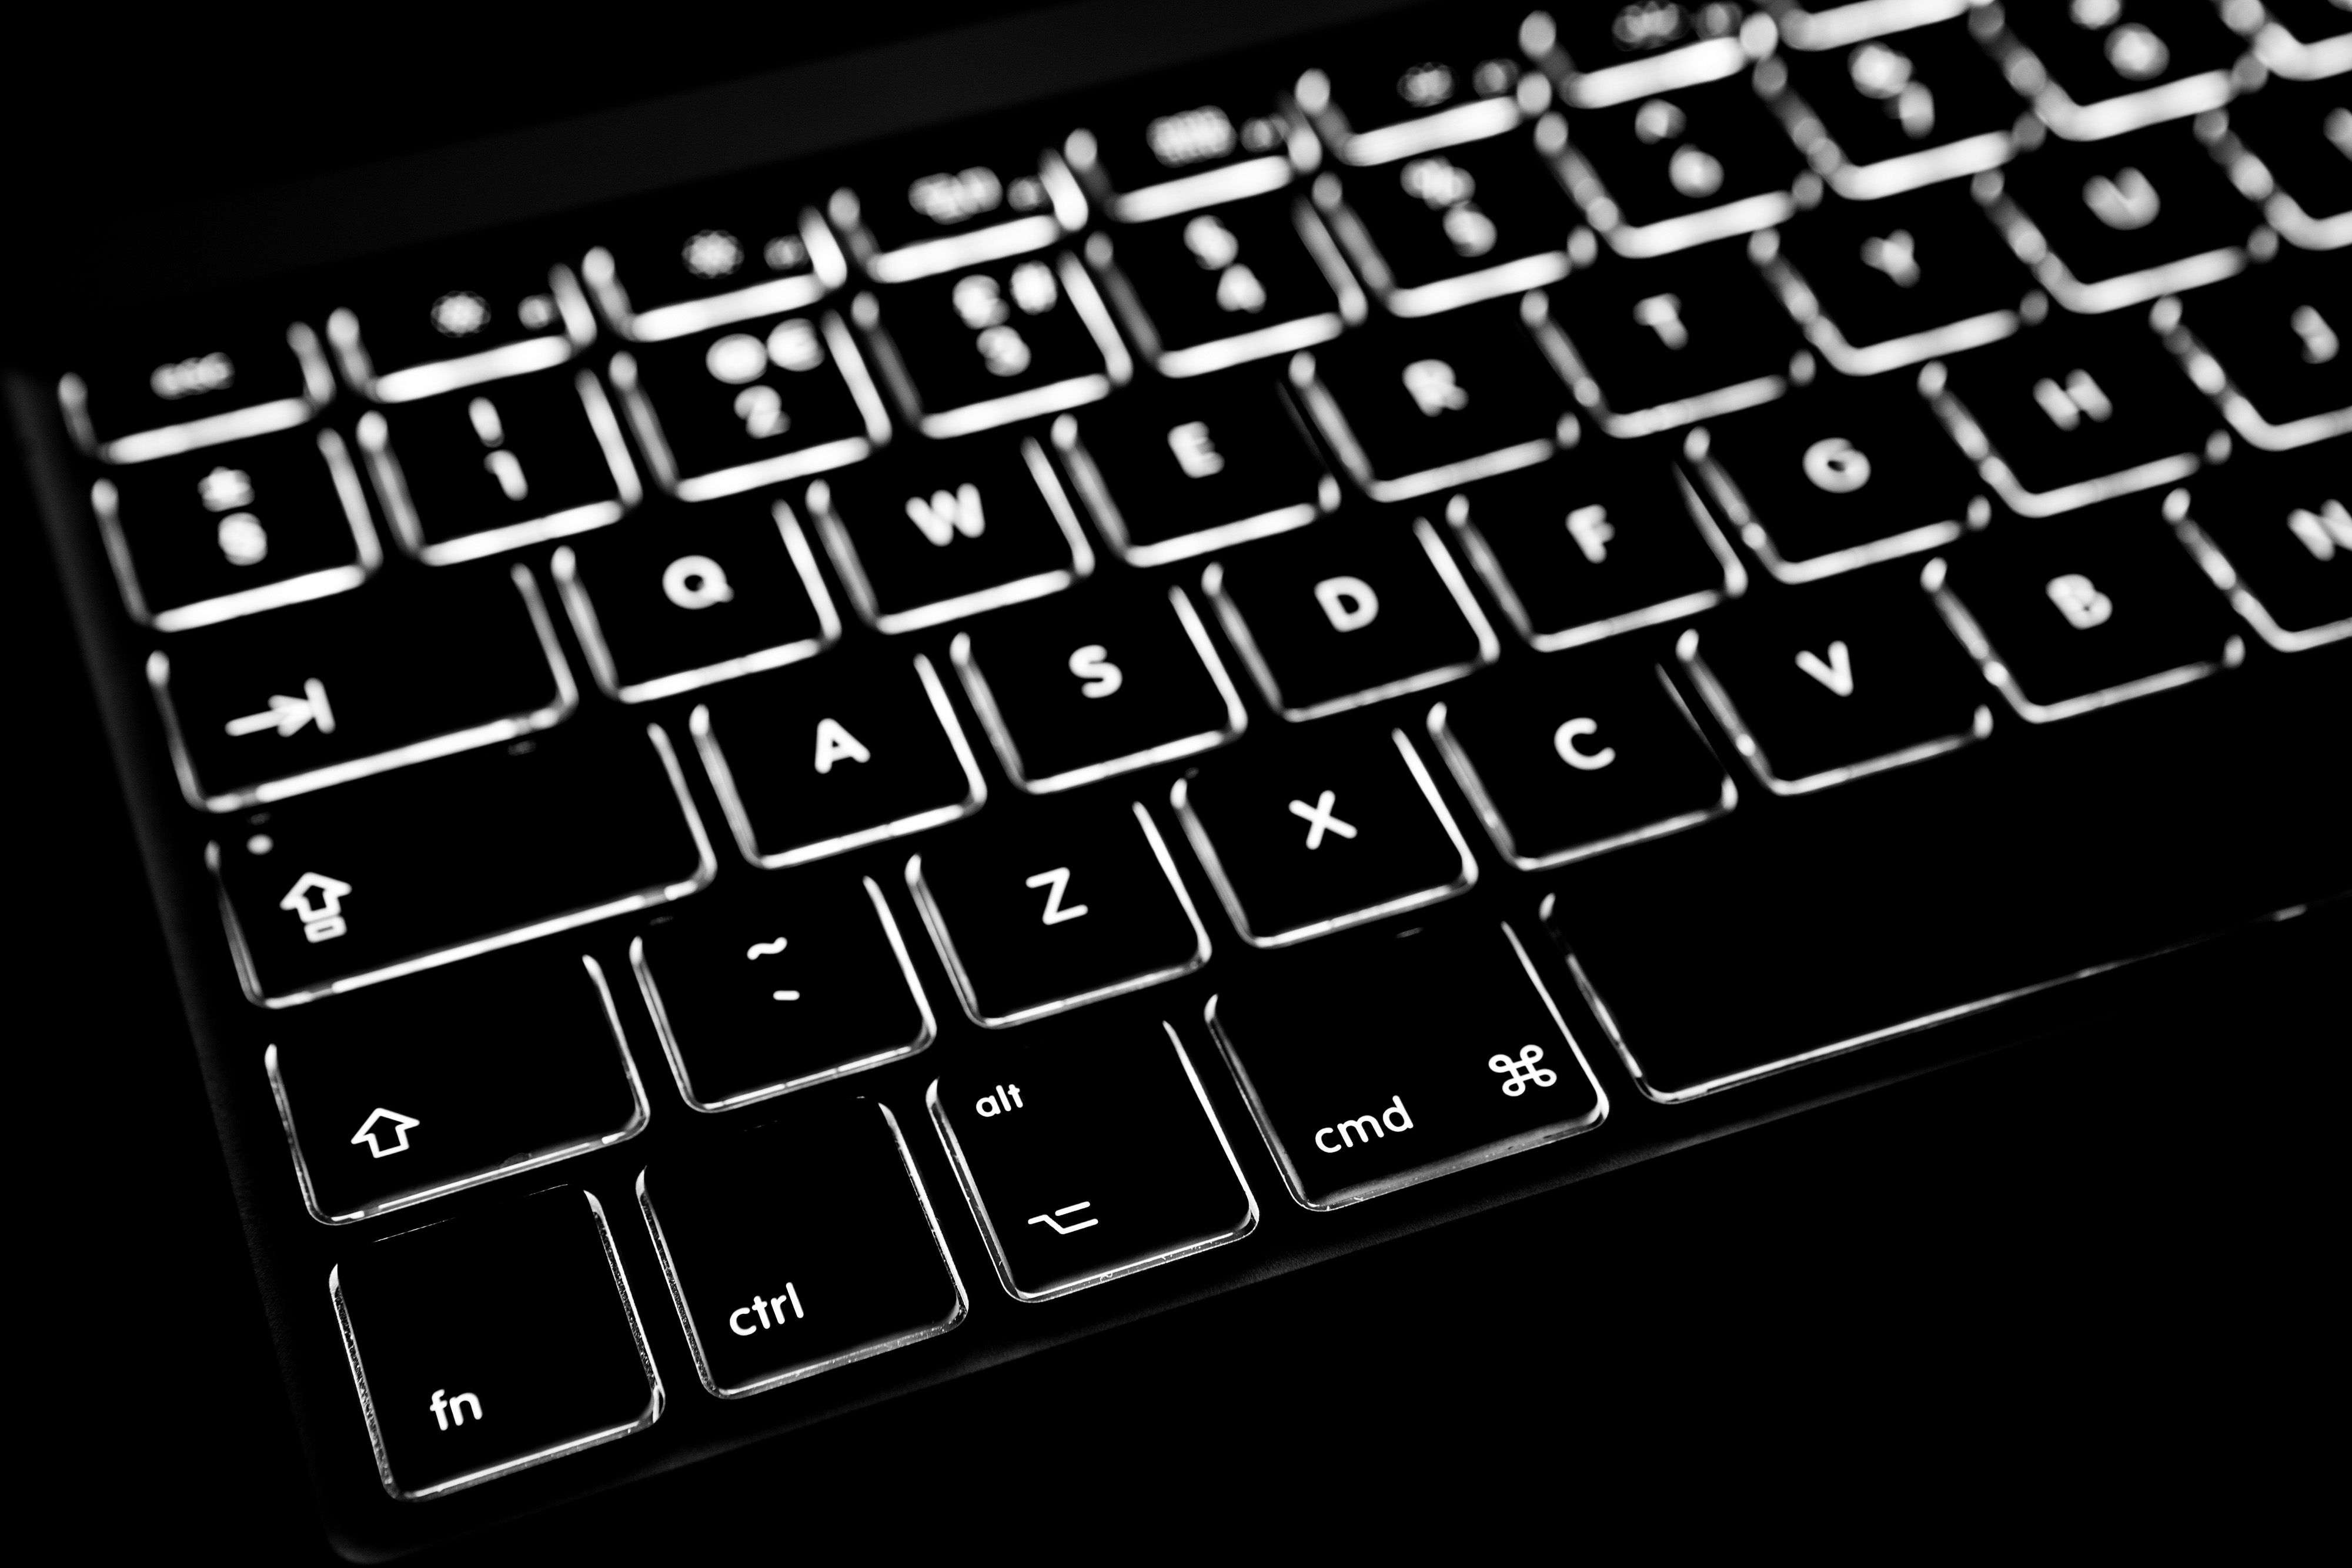
computer keyboard, technology, electronic device, input device, computer component, space bar, computer, font, peripheral, laptop replacement keyboard, laptop, computer hardware, keyboard, personal computer hardware, numeric keypad, electronic instrument